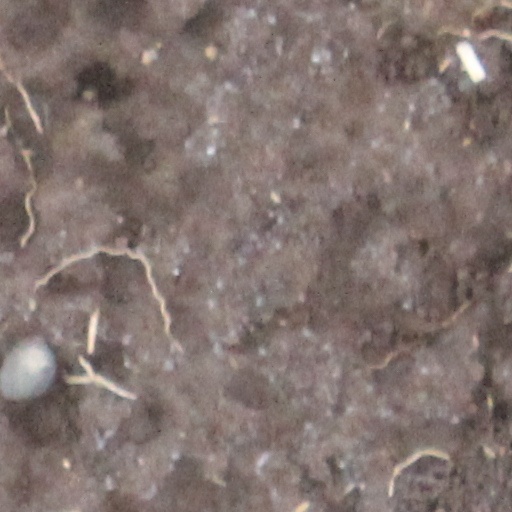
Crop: wheat